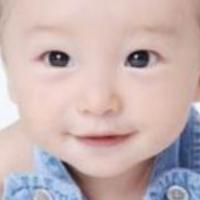
Age group: age 01-10